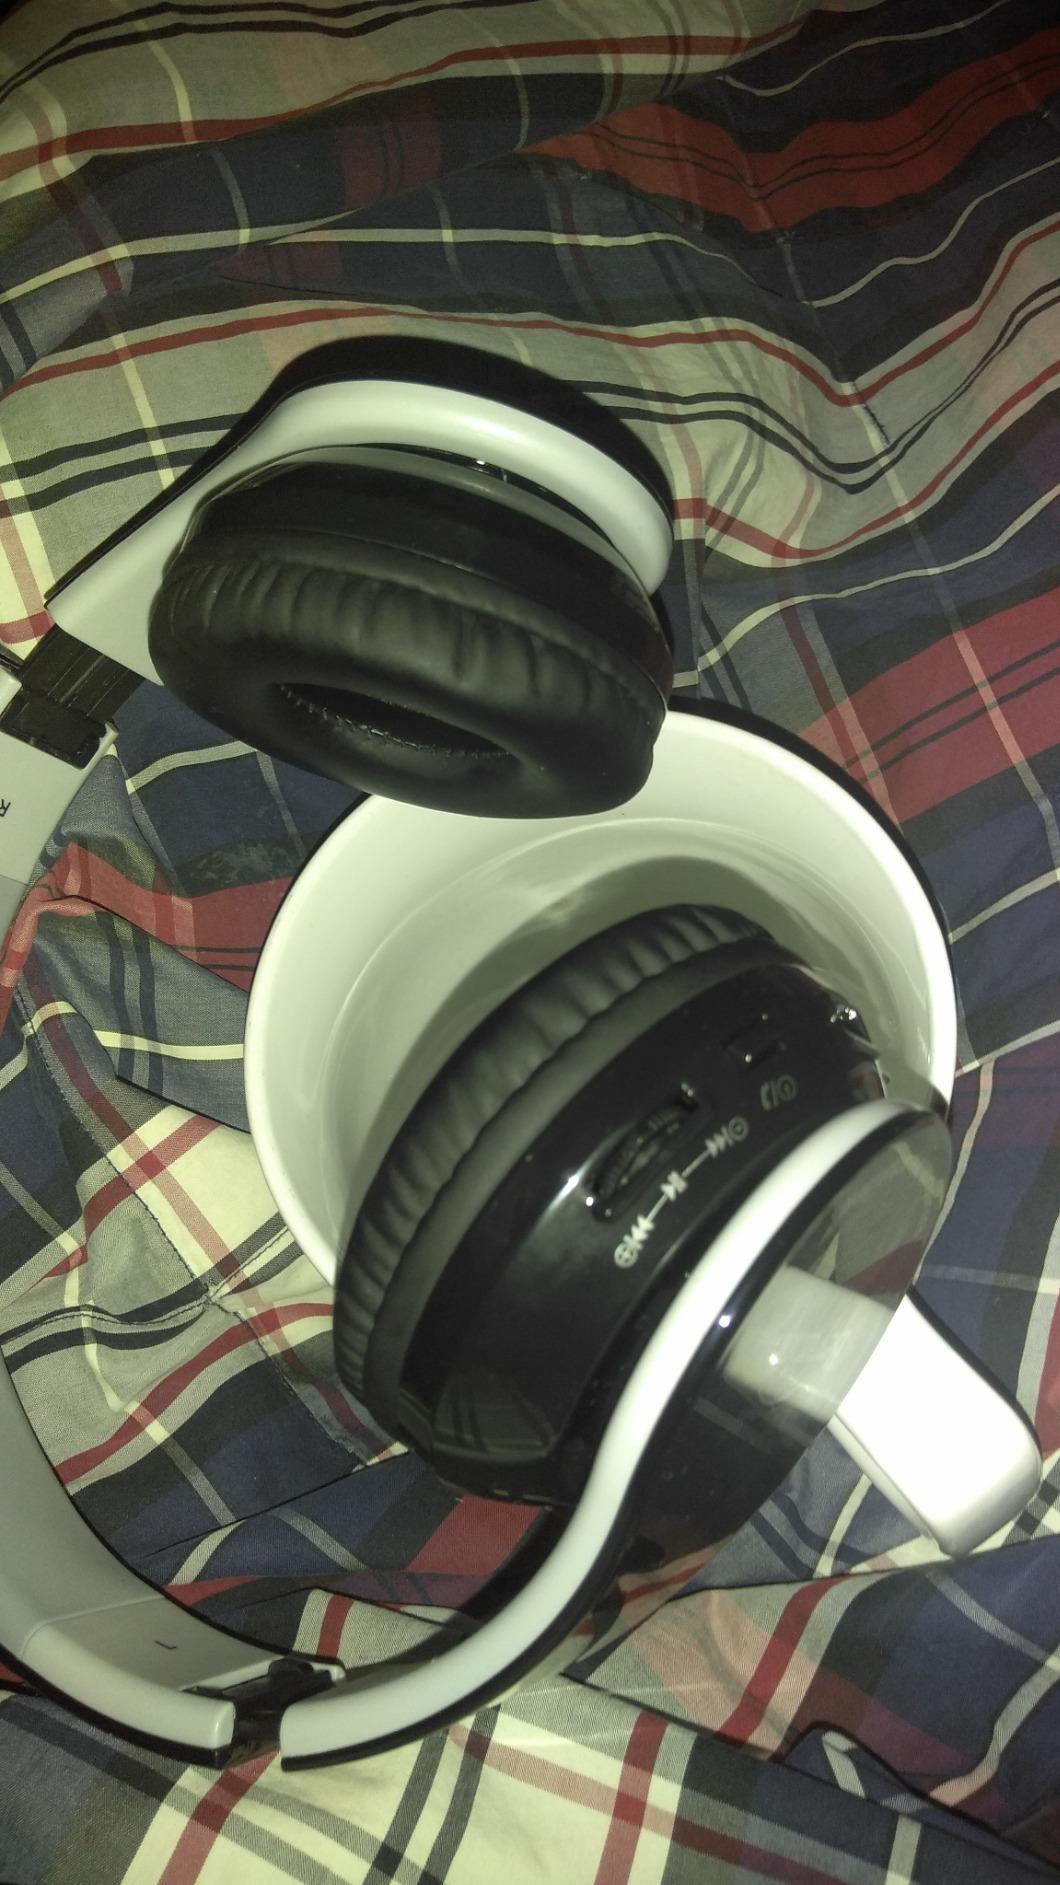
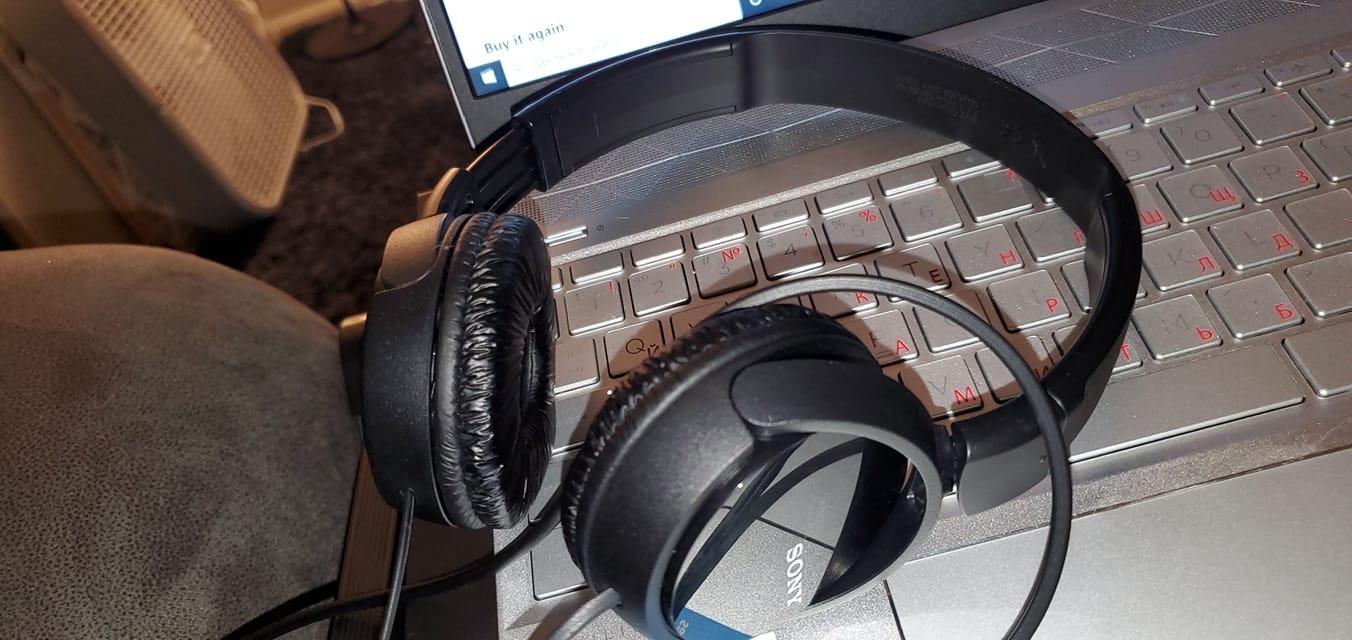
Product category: headphones
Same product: no